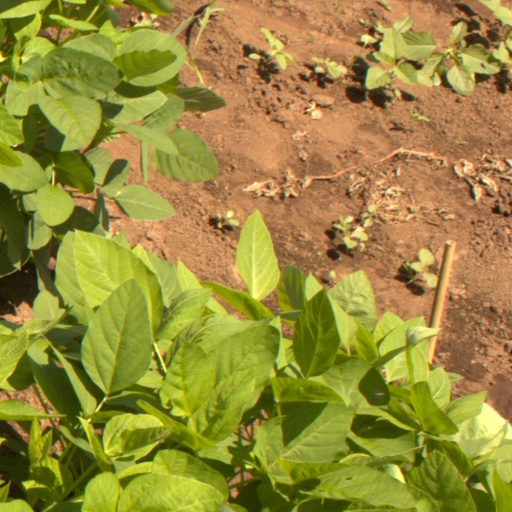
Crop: soybean